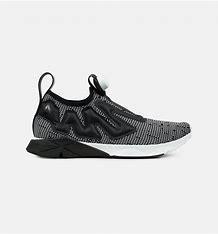
Brand: Reebok
Model: Pump Supreme